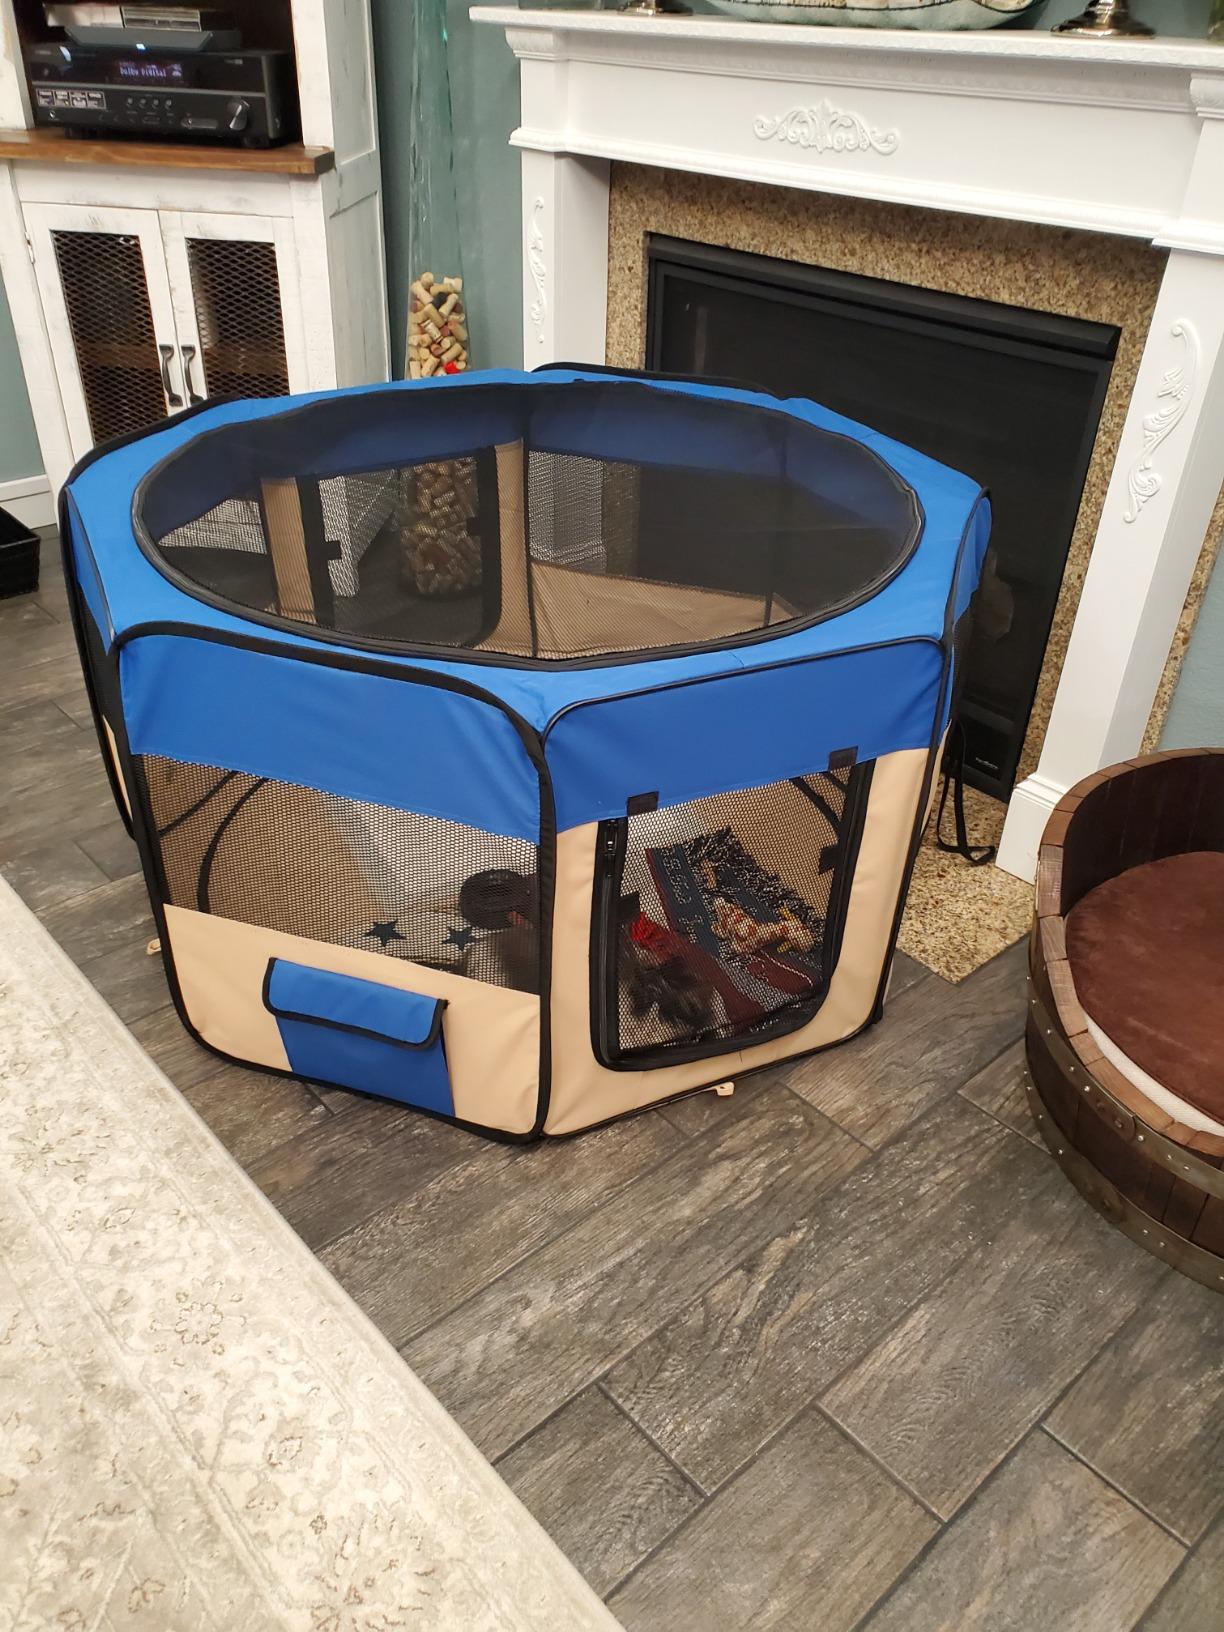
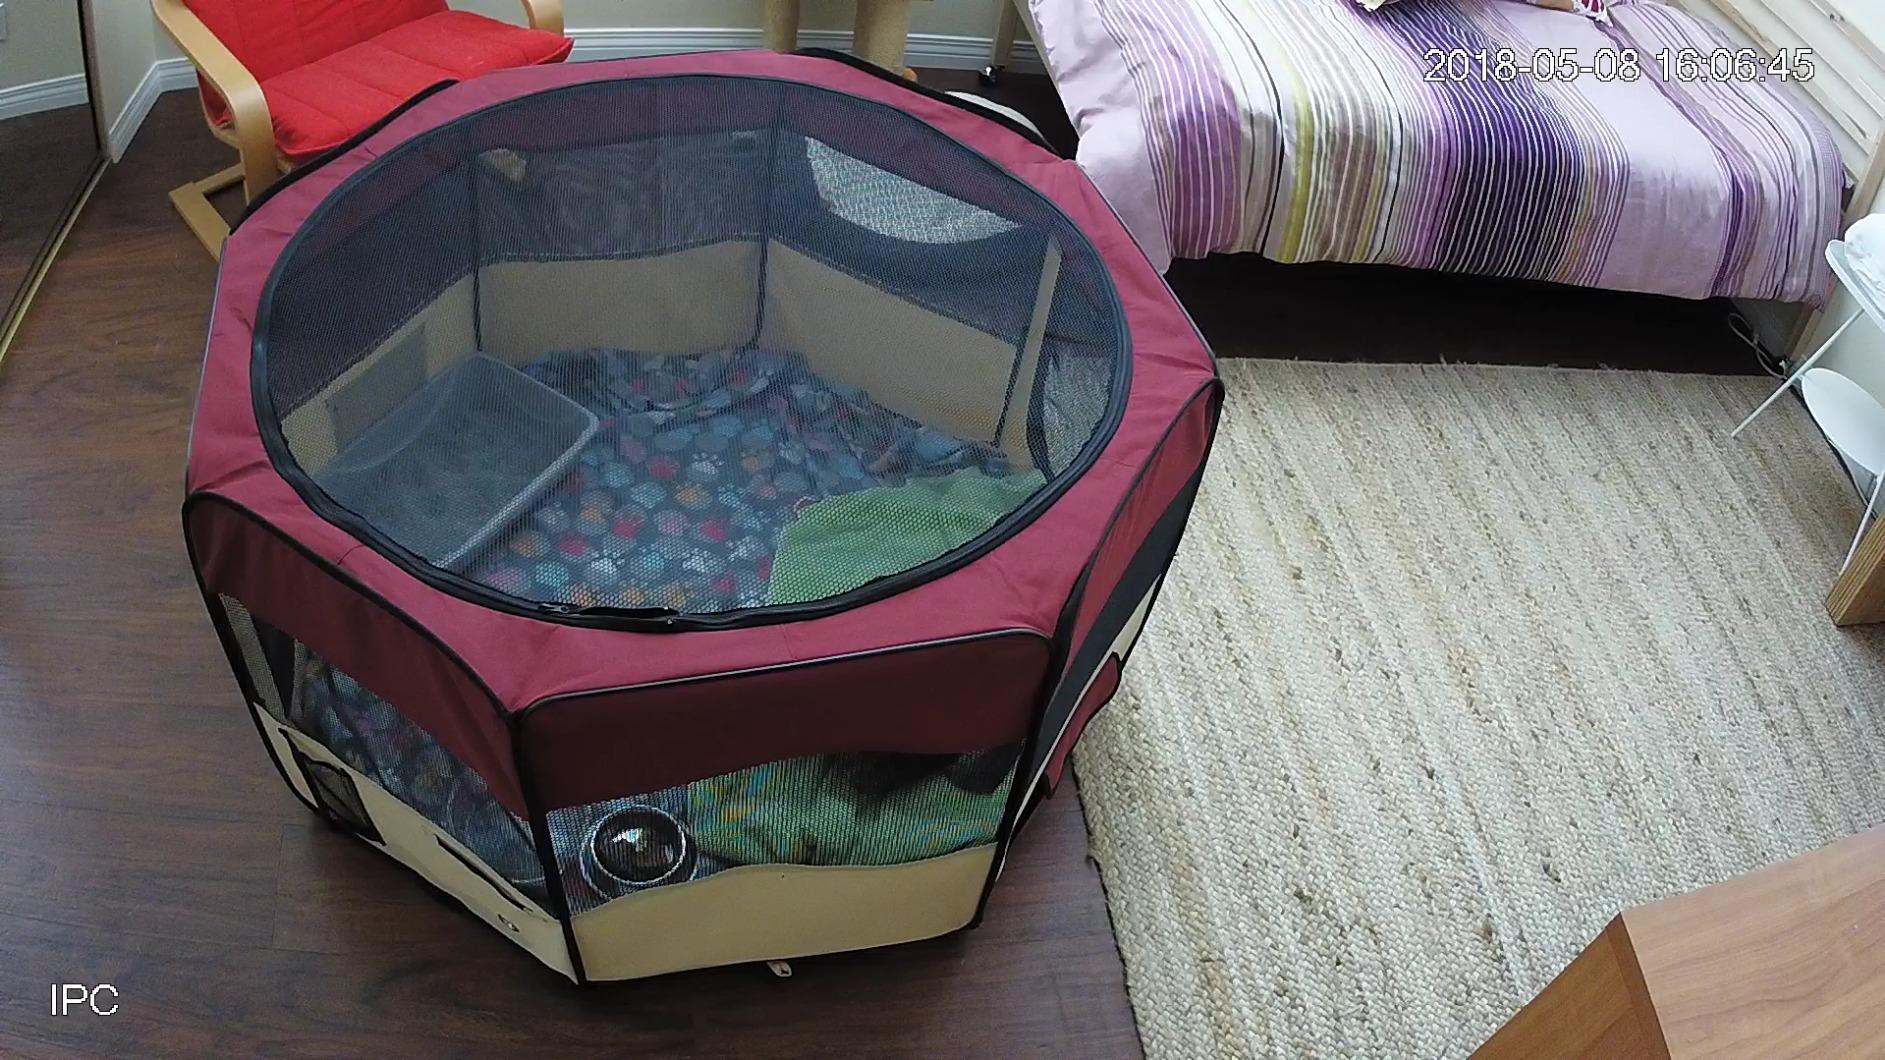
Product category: items_kennel
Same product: no